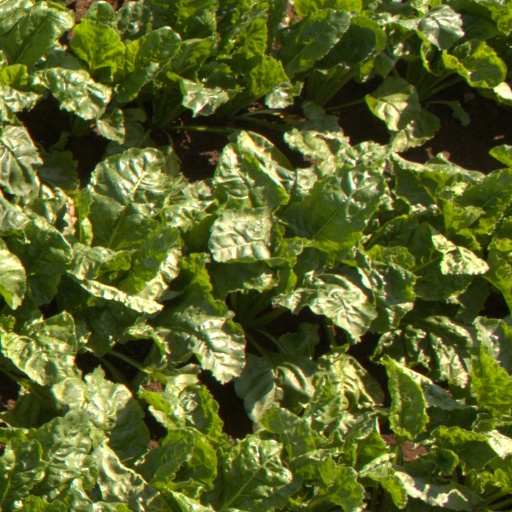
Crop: sugar beet